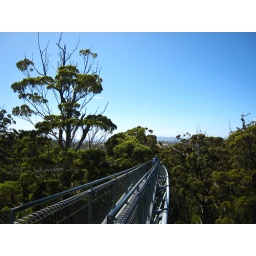
The Tree Top Walk 40m above the forest floor